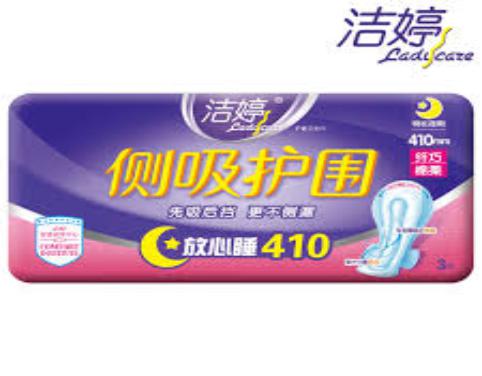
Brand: ladycare
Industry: Necessities